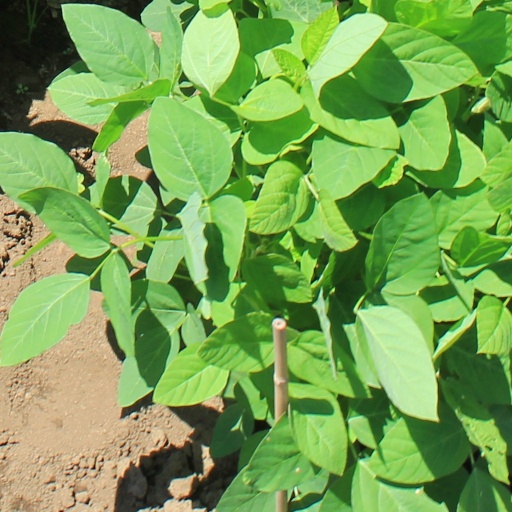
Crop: soybean